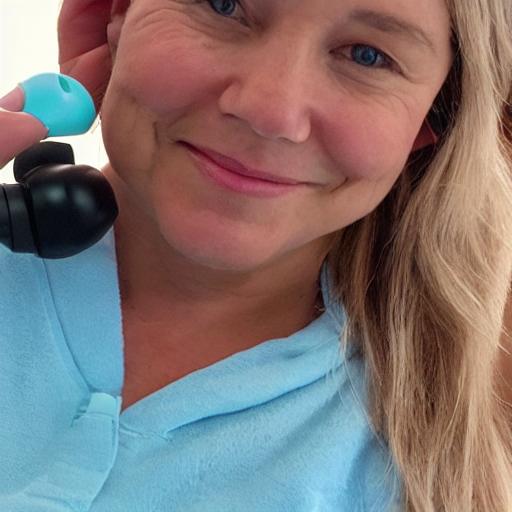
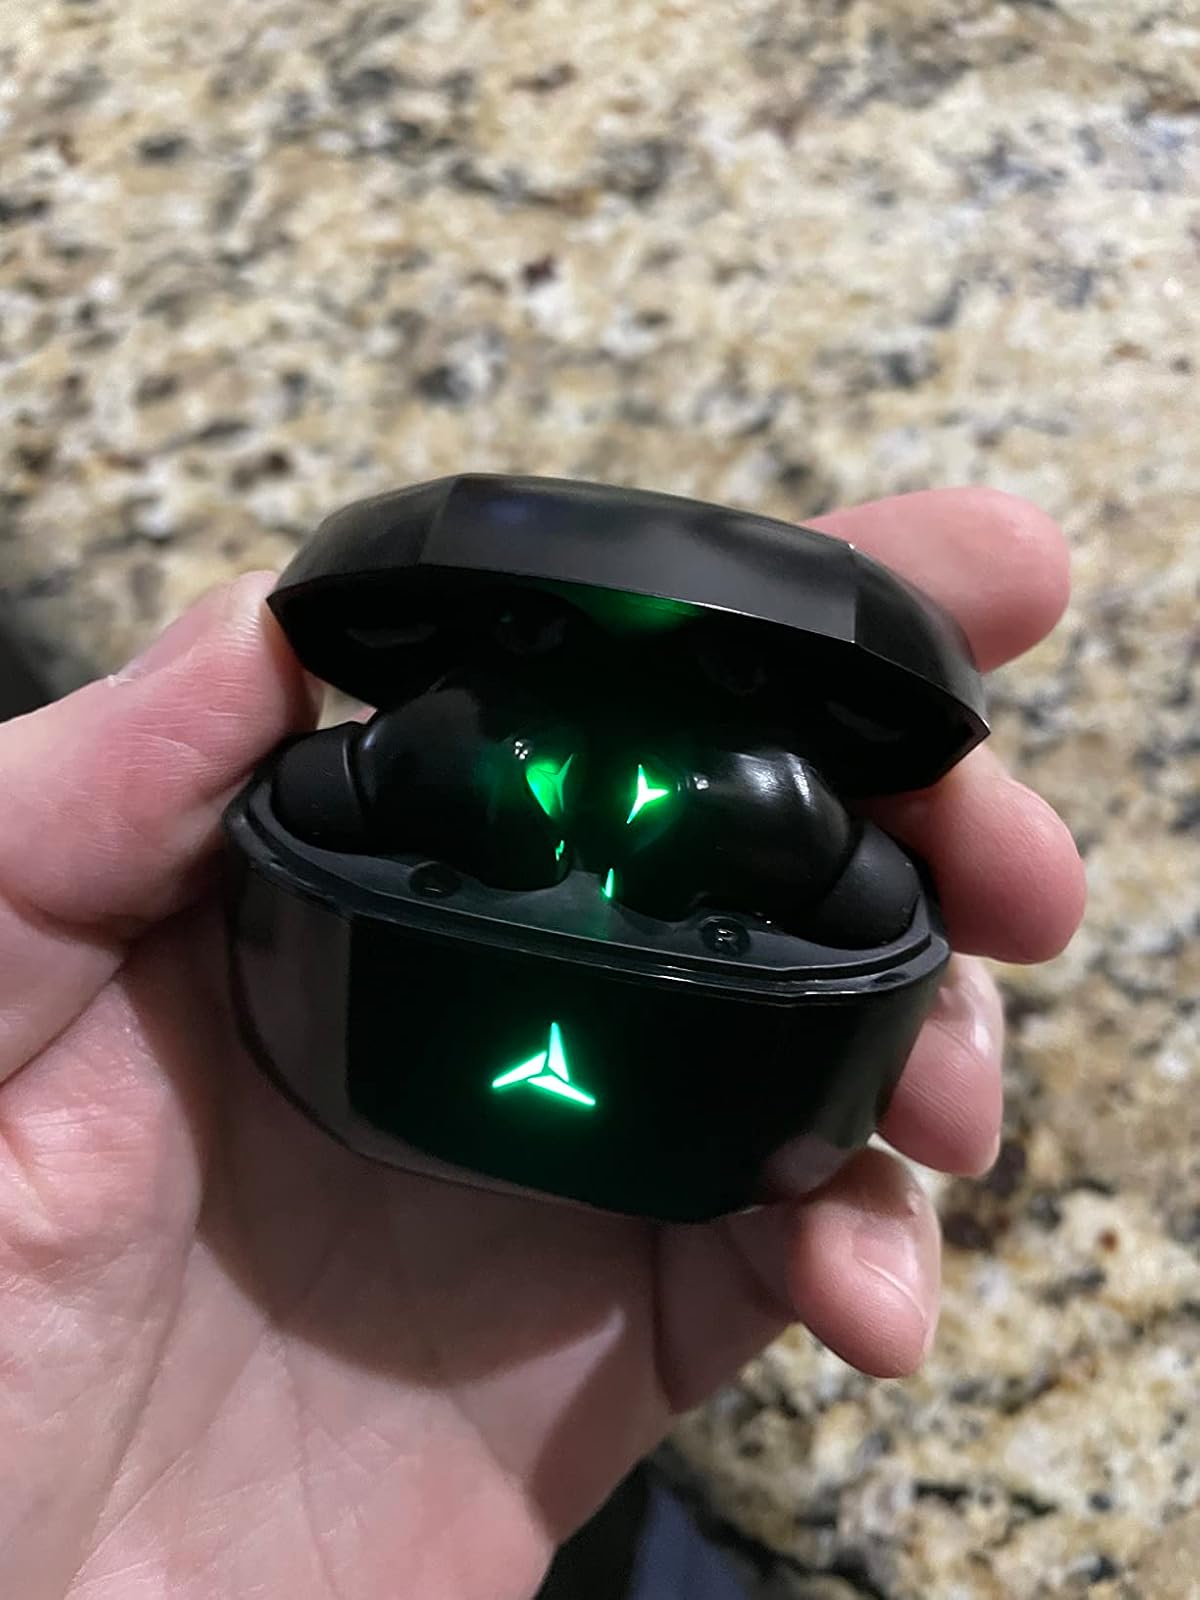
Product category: earbuds
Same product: no